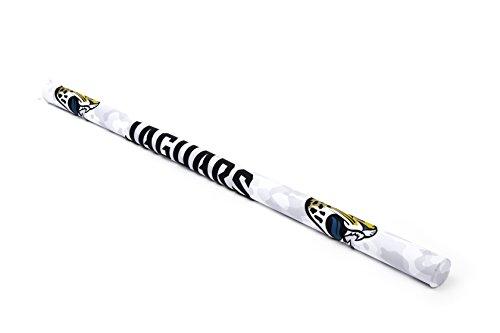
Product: Btswim NFL Pool Noodles (Pack of 3)
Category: Toys & Games | Sports & Outdoor Play | Pools & Water Toys | Pool Toys | Swim Noodles
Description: Great Condition.
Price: $13.18